Avraham Mattisyahu Friedman

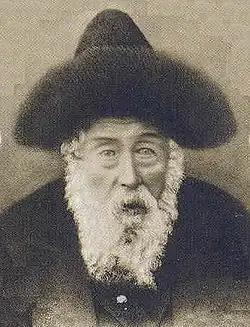

Avraham Mattisyahu Friedman (1848 - 1933), also known as Abraham/Avrum Matitiahu Friedman was a Romanian rabbi, the Shtefanesht Tzadik.